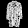
Label: Shirt